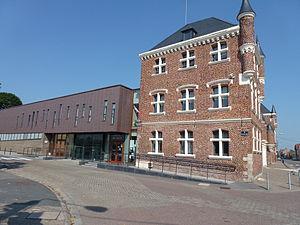
Auby est une commune française située dans le département du Nord, en région Hauts-de-France.